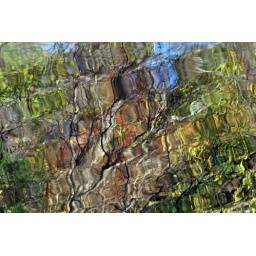
Reflection of trees and sky in water